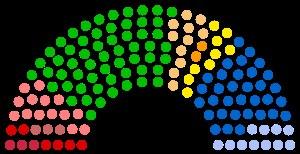
Cet article reprend la liste des conseillers de la métropole de Lyon, au nombre de 150, pour la période 2020-2026.